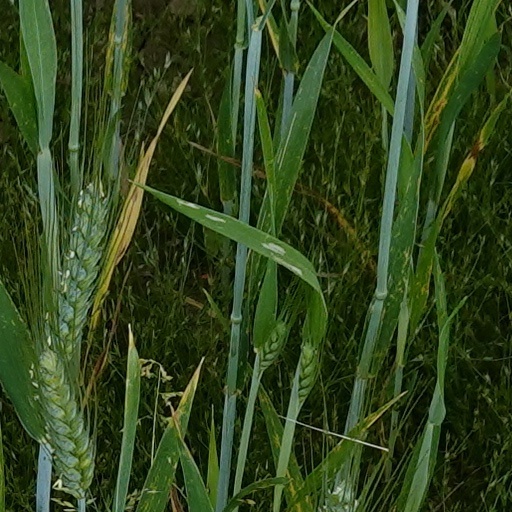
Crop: wheat